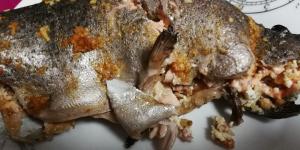
trucha rellena al microondas